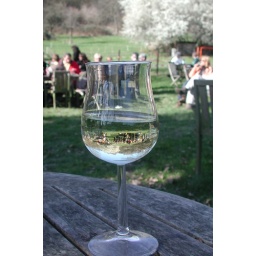
First guests in the mirror of a wine glass